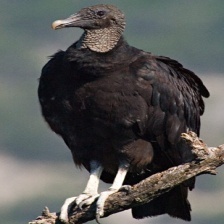
Species: BLACK VULTURE
Scientific name: CORAGYPS ATRATUS
ImageNet parent category: vulture